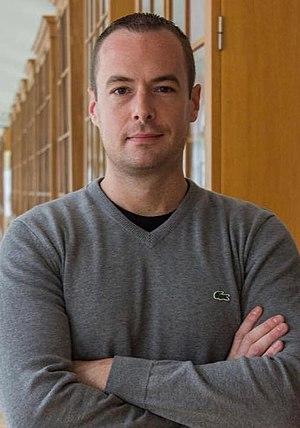
Pierre Malinowski est un ancien militaire et ancien assistant parlementaire au Parlement européen. Investi dans les relations franco-russes au travers du prisme historique, il est actuellement président de la Fondation pour le développement des initiatives historiques franco-russes.